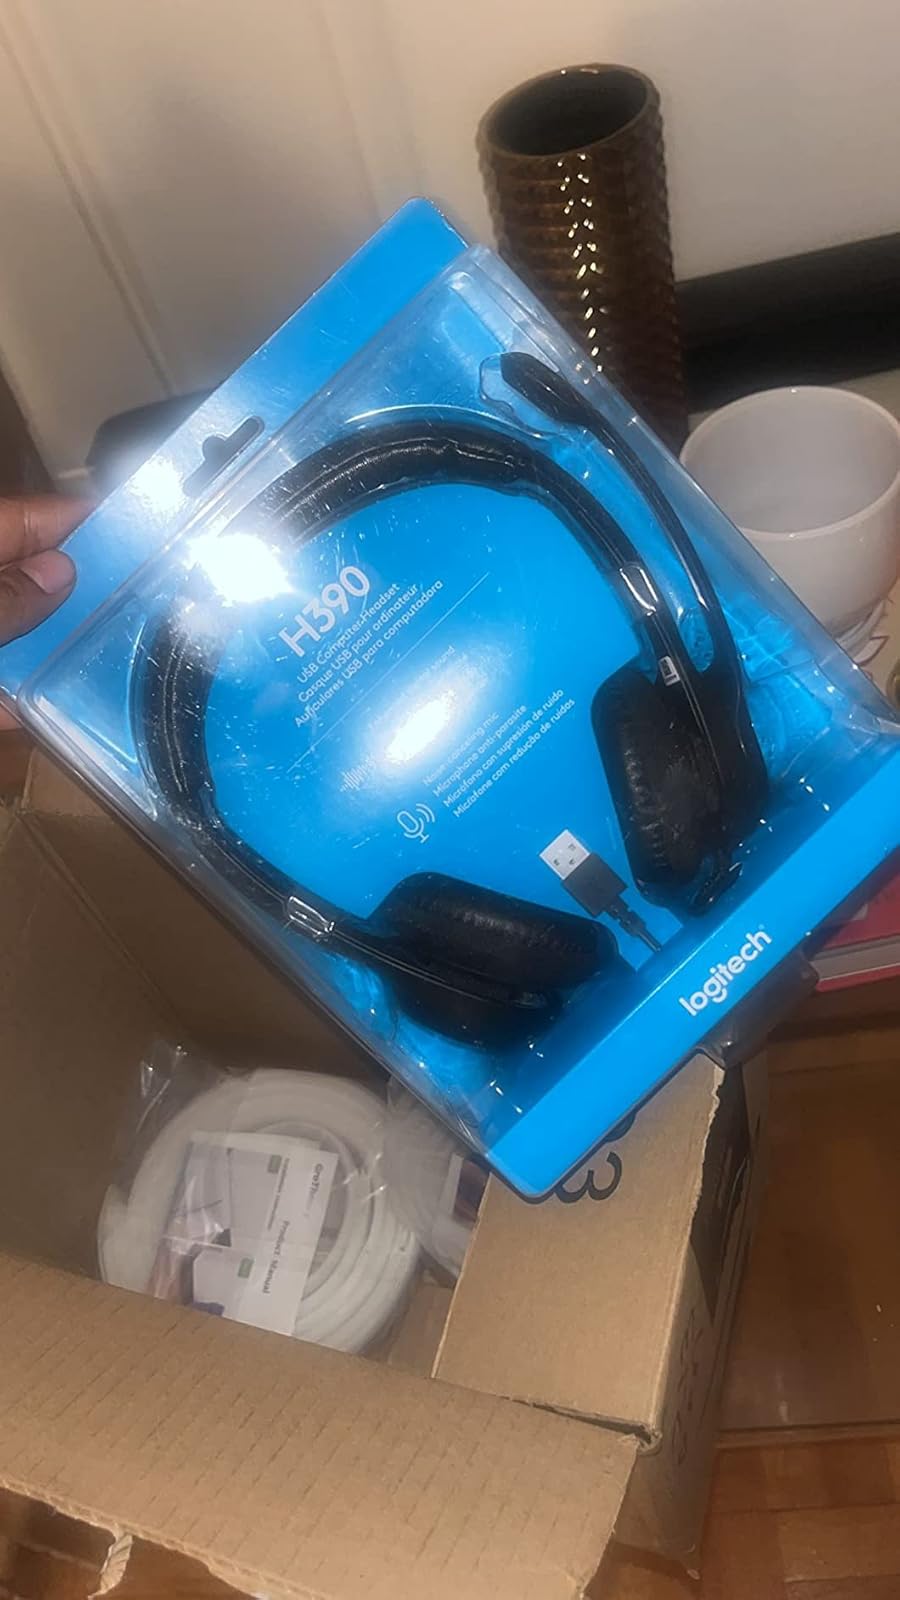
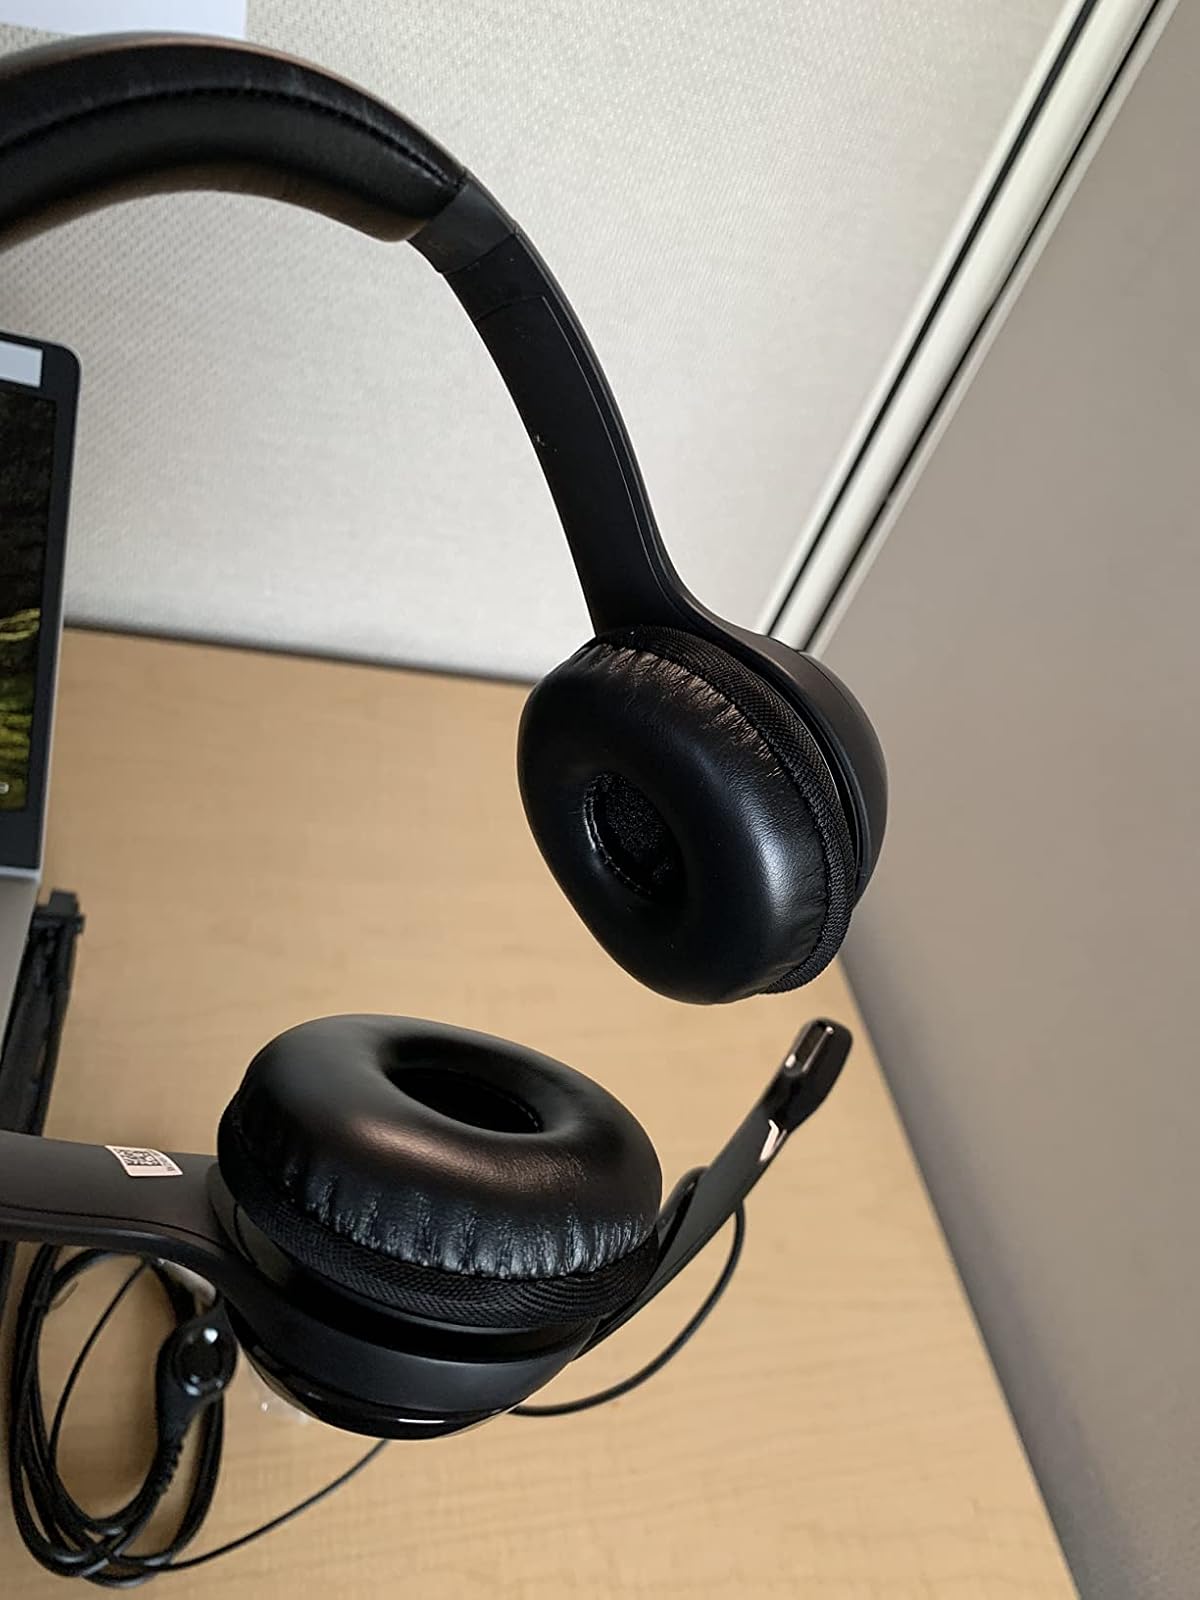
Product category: headphones
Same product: yes